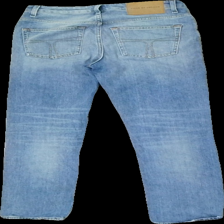
View: back
Type: Jeans
Category: Ladies
Brand: Not in the list
Brand text on label: tiger of sweden
Colors: Blue
Material: 100% Cotton
Cut: Tight
Price range: 50-100
Recommended usage: Reuse
Description: Blue tight jeans